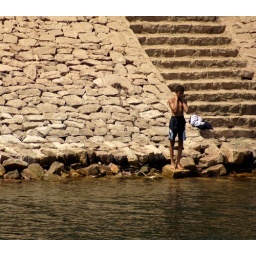
Young boy preparing to go for a bath in the river Nile in Egypt.